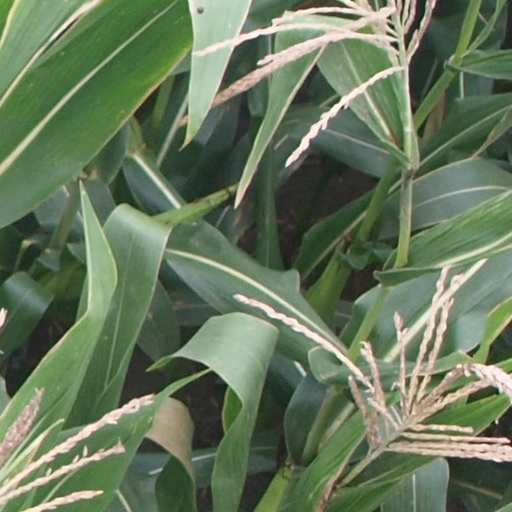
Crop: maize; corn